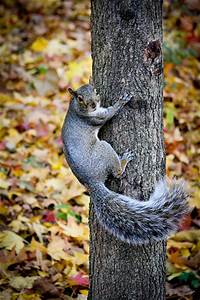
Label: squirrel